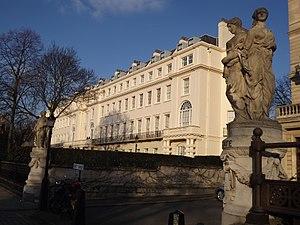
Cambridge Terrace est l'une des terrasses néo-classiques de Regent's Park, à Londres.